2014 Boels–Dolmans season

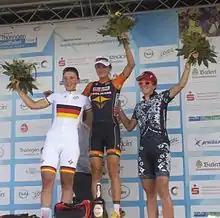
Lizzie Armitstead after winning Stage 1 Internationale Thüringen Rundfahrt der Frauen.

The team aimed with Megan Guarnier for a top-5 in the overall standings at the Giro d'Italia Femminile. After the prologue where Ellen van Dijk finished eight, Guarnier finished fifth in the first stage. She was in eighth position in the general classification and climbed up to the fifth place after stage 2. After losing time in stage 6, she was in tenth place in the overall standings. However, she rode strong in stage eight where she finished 5th and climbed up to the 7th place in the general classification where she also ended after the concluding ninth stage. Other riders of the team started the day afterwards in the Thüringen Rundfahrt der Frauen, where the team was on the podium after almost every stage. Christine Majerus finished second in the prologue behind Lisa Brennauer. Demi de Jong was the best youngest rider. Lizzie Armitstead won the first stage beating Lisa Brennauer and Evelyn Stevens both from on the line. She took the lead in the points and mountains classification. Romy Kasper won in her own neighborhood stage 2, including the combative award, after beating her breakaway companion Reta Trotman. It was for Kapser her first international victory. Armitstead finished third. De Jong lost after this stage the best young rider's jersey. In stage 4, Armitstead rode again clear with Stevens, but this time she lost from her on the line and finished second. In the fifth stage Armitstead won the bunch sprint behind the breakaway group of two riders. After the final stage 6 Armitstead finished second in the general classification. After keeping the points classification jersey after stage 2 and losing her mountains classification jersey a few times, Armitstead both won the overall points and mountains classification. The team also started in the BeNe Ladies Tour with as best results a fourth place in the final stage 2b for Megan Guarnier.